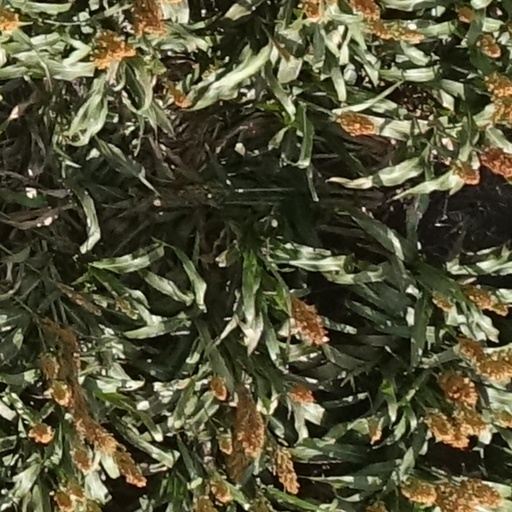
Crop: sorghum